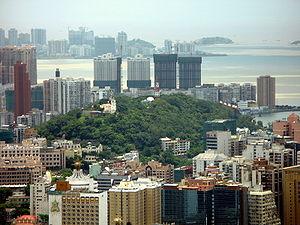
La forteresse de la Guia est un complexe militaire historique, incluant un phare et une chapelle, situé dans la freguesia de São Lázaro à Macao. Le complexe est l'un des sites du Centre historique de Macao admis sur la liste du patrimoine mondial de l'UNESCO.